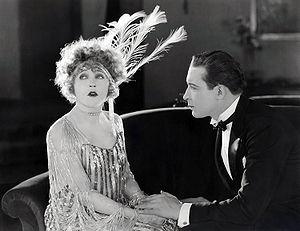
Monte Blue est un acteur américain, né Gerard Montgomery Blue à Indianapolis le 11 janvier 1887, mort d'une crise cardiaque à Milwaukee le 18 février 1963.
Oliver T. Marsh, né le 30 janvier 1893 à Kansas City, mort le 5 mai 1941 à Los Angeles, est un directeur de la photographie américain, membre de l'ASC.
La Rose de Broadway est un film muet américain réalisé par Robert Z. Leonard, sorti en 1922.